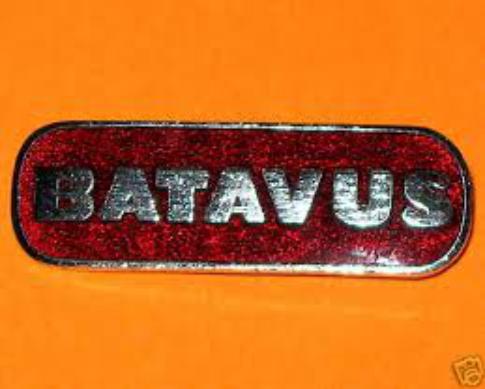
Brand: batavus
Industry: Transportation